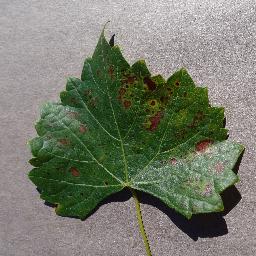
Label: Grape___Esca_(Black_Measles)